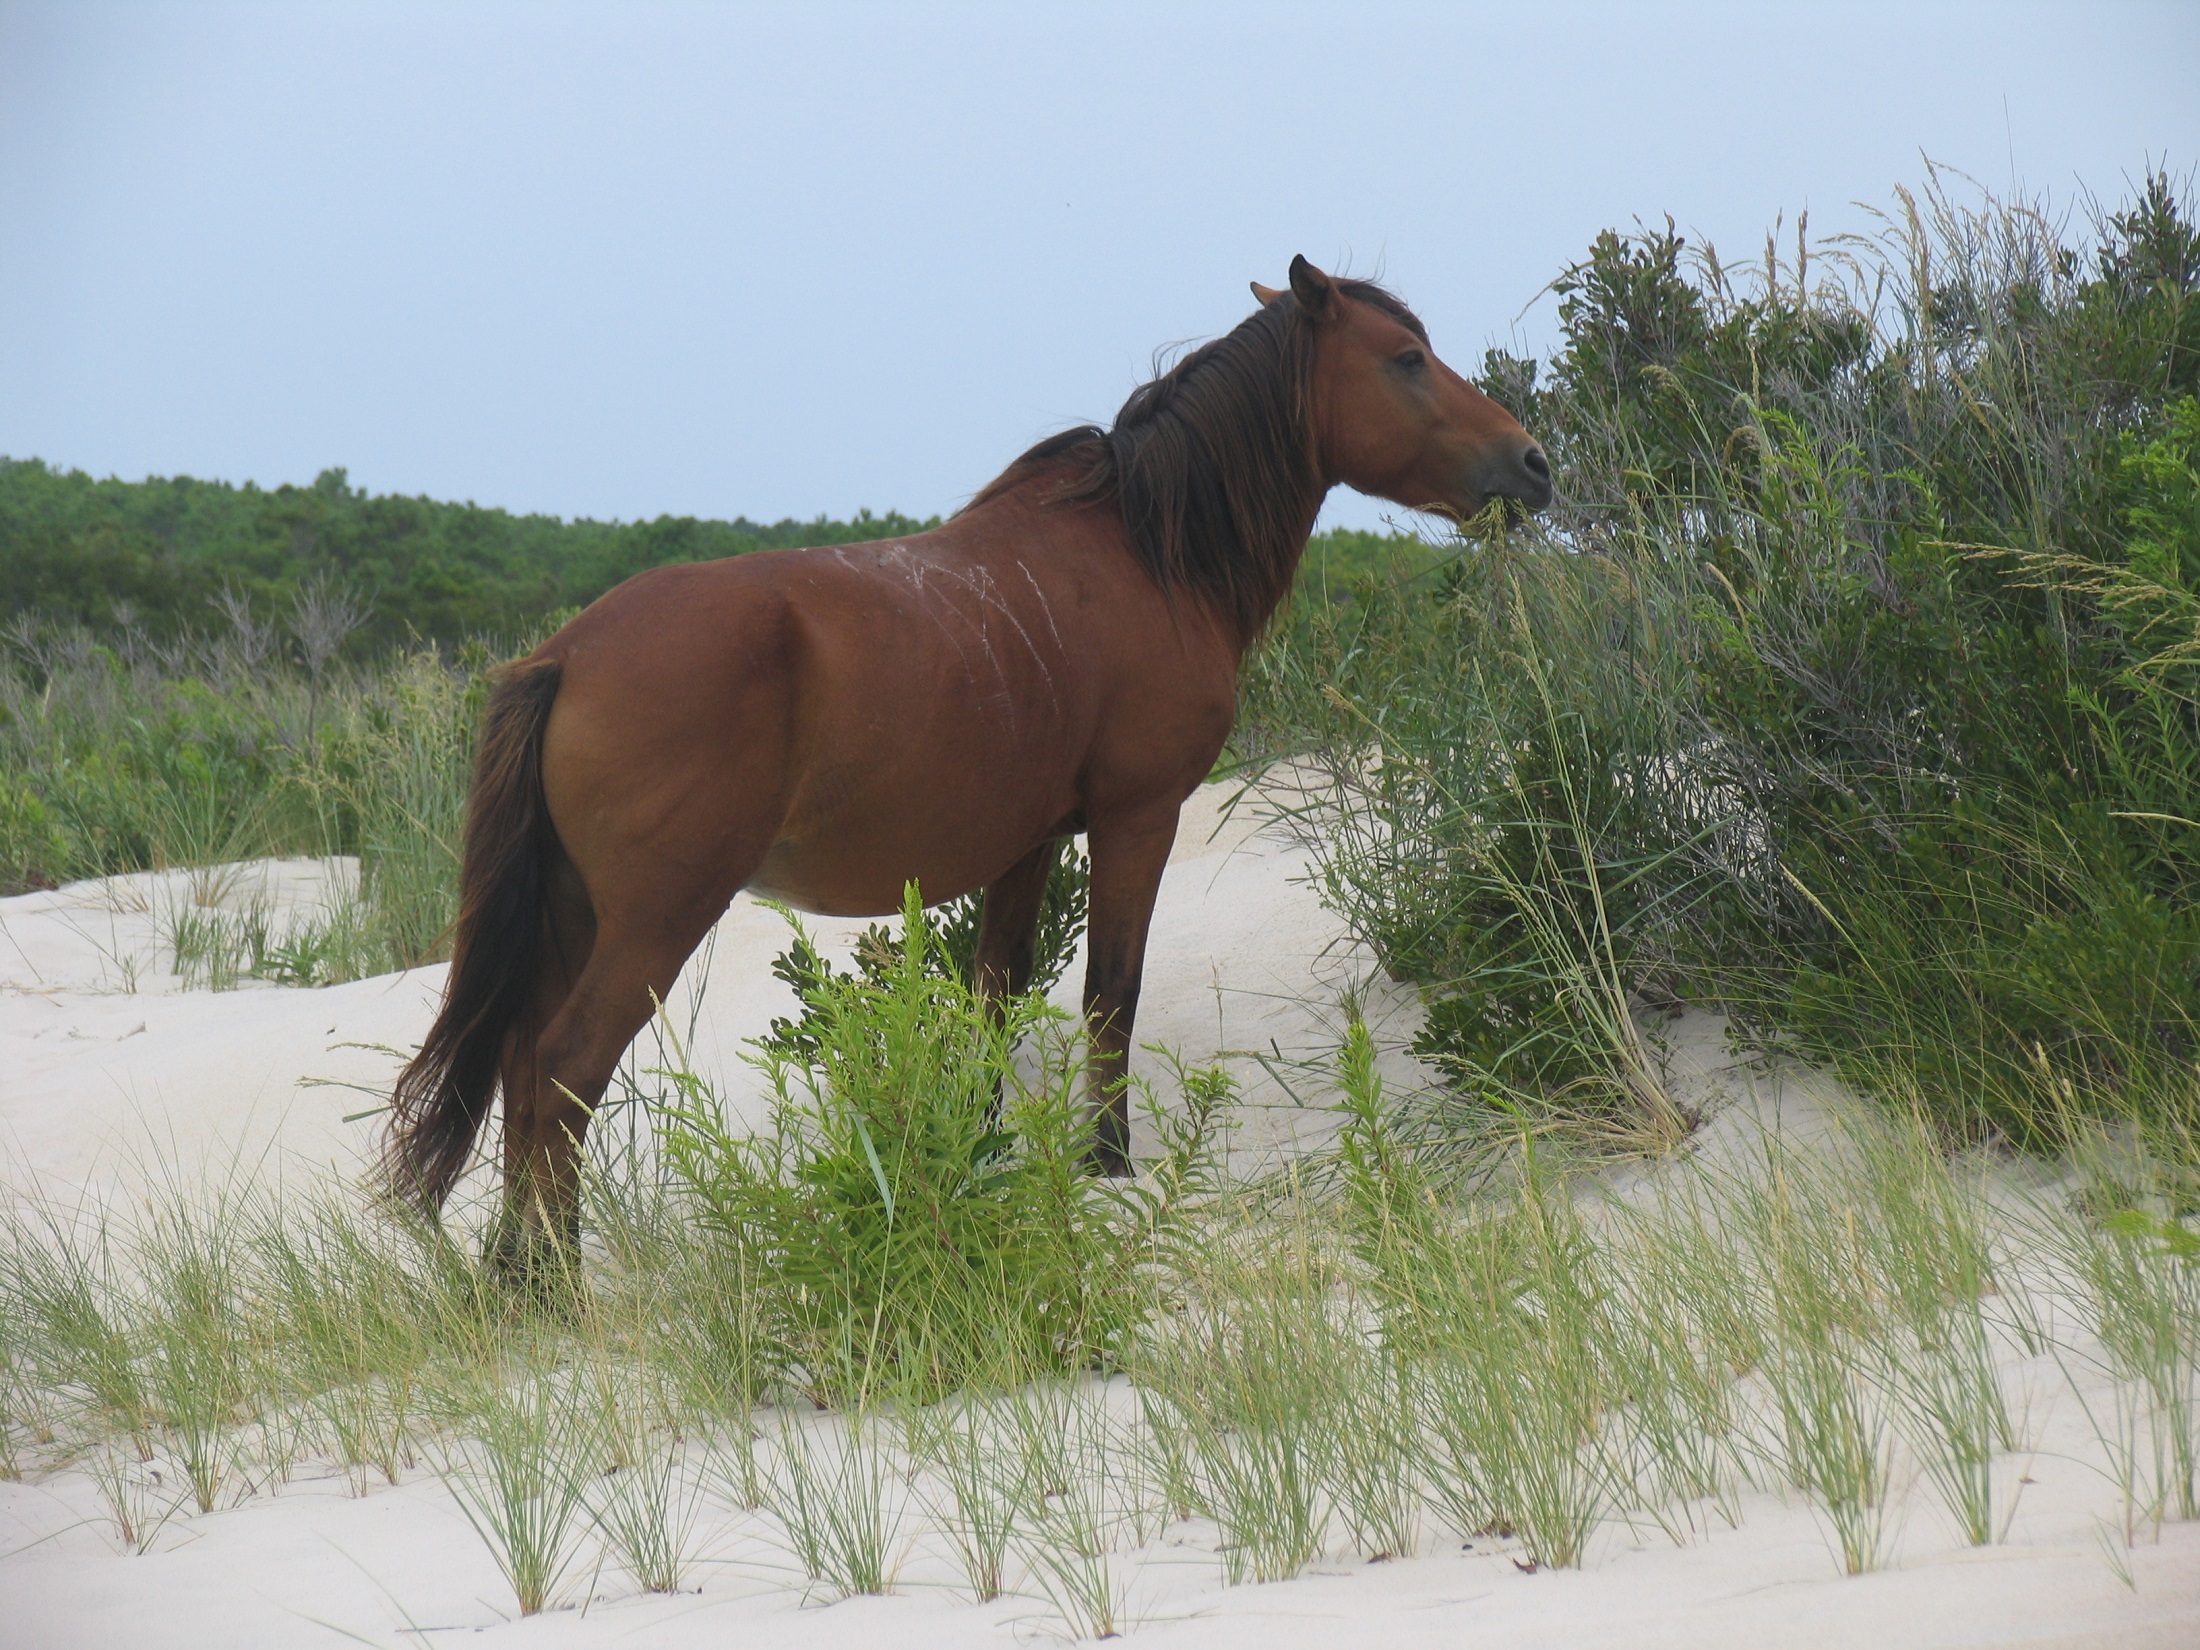
beach, nature, sand, wilderness, wildlife, portrait, pasture, grazing, horse, natural, usa, mammal, stallion, mane, fauna, wild horse, outdoors, vertebrate, sanctuary, mare, foal, virginia, feral, pack animal, assateague island, horse like mammal, mustang horse